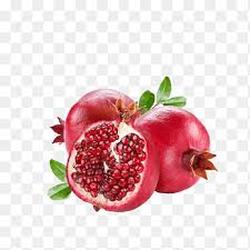
Label: Pomegranate